Union Church (Kipton, Ohio)

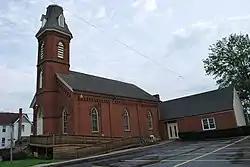

Union Church (Kipton Community Church) is a historic church at 511 Church Street in Kipton, Ohio.